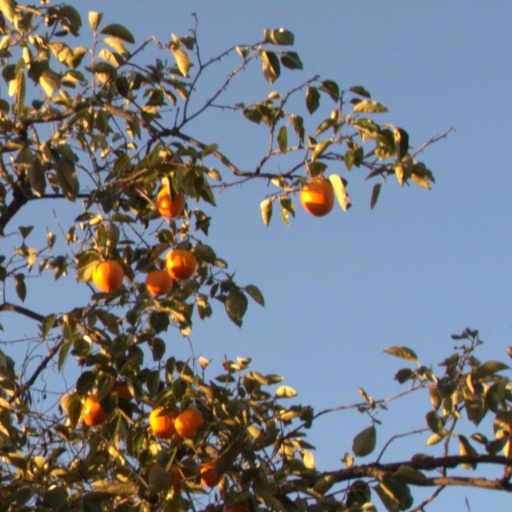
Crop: grape